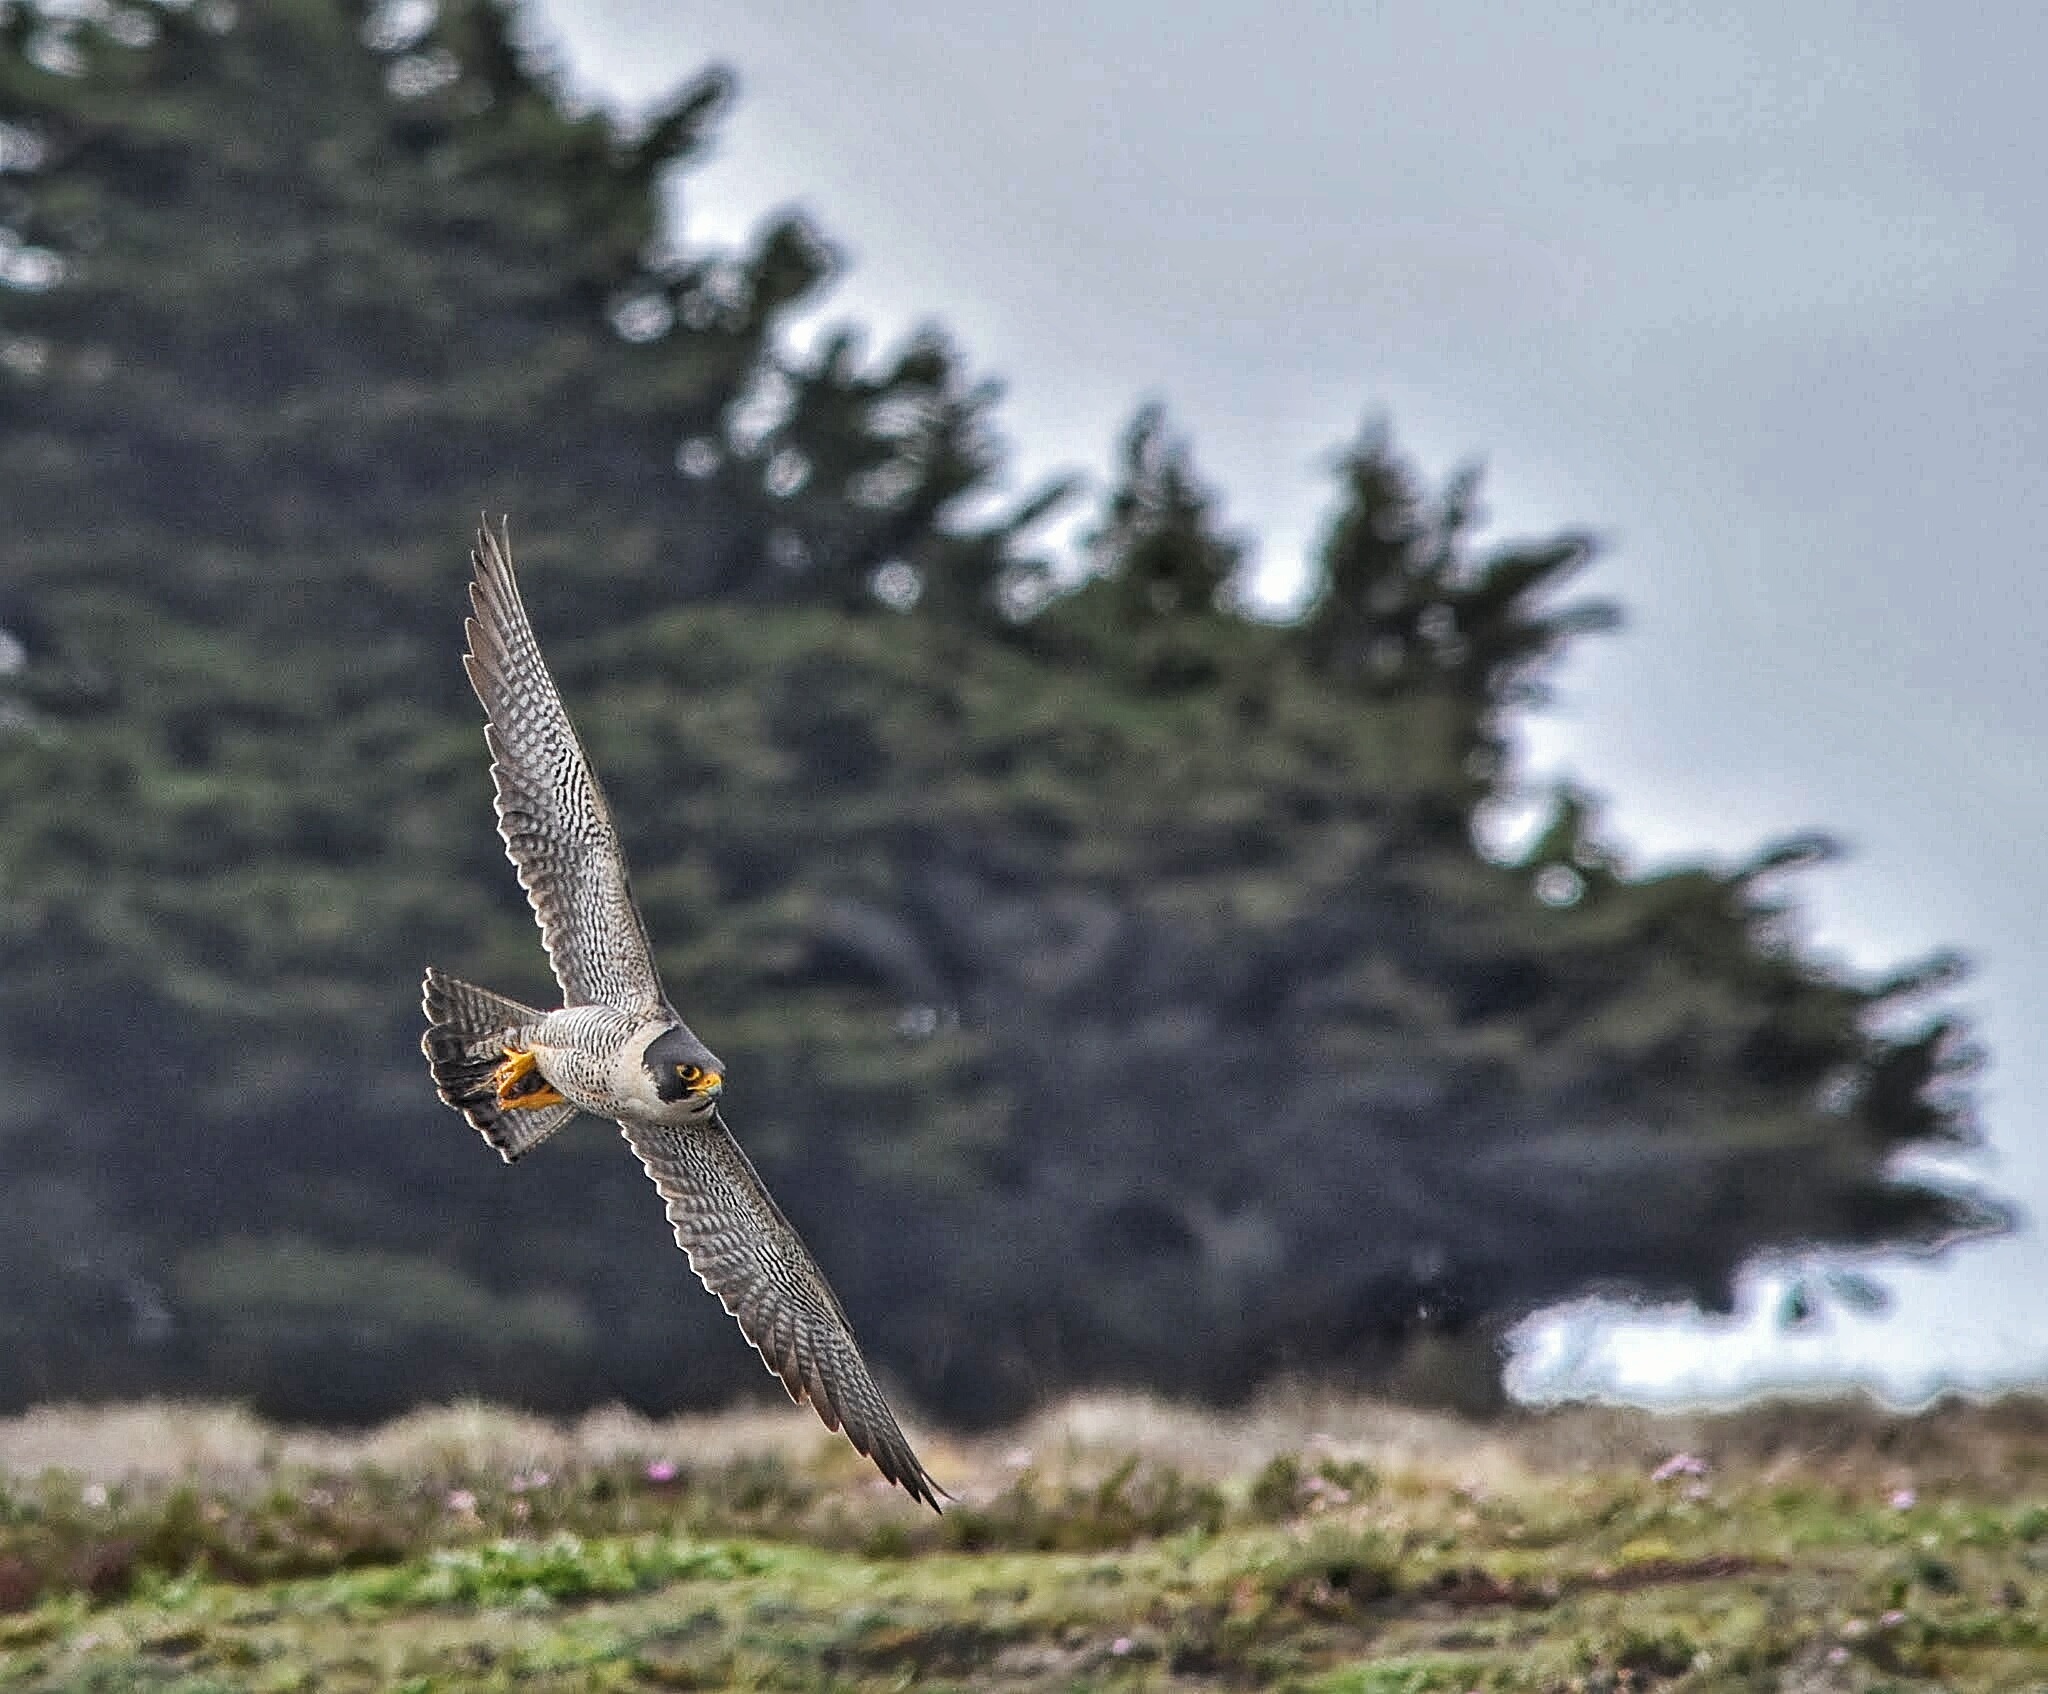
bird, wing, wildlife, eagle, hawk, fauna, bird of prey, bald eagle, vertebrate, falcon, accipitriformes